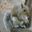
Label: squirrel